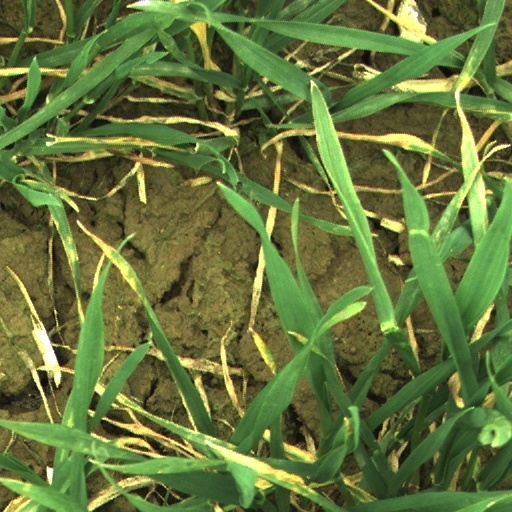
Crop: wheat